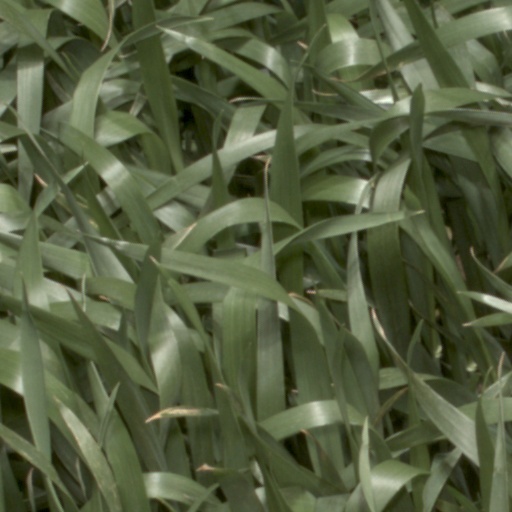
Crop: wheat